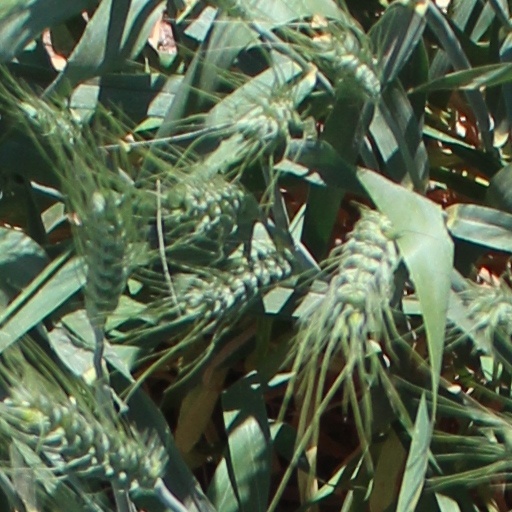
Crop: wheat